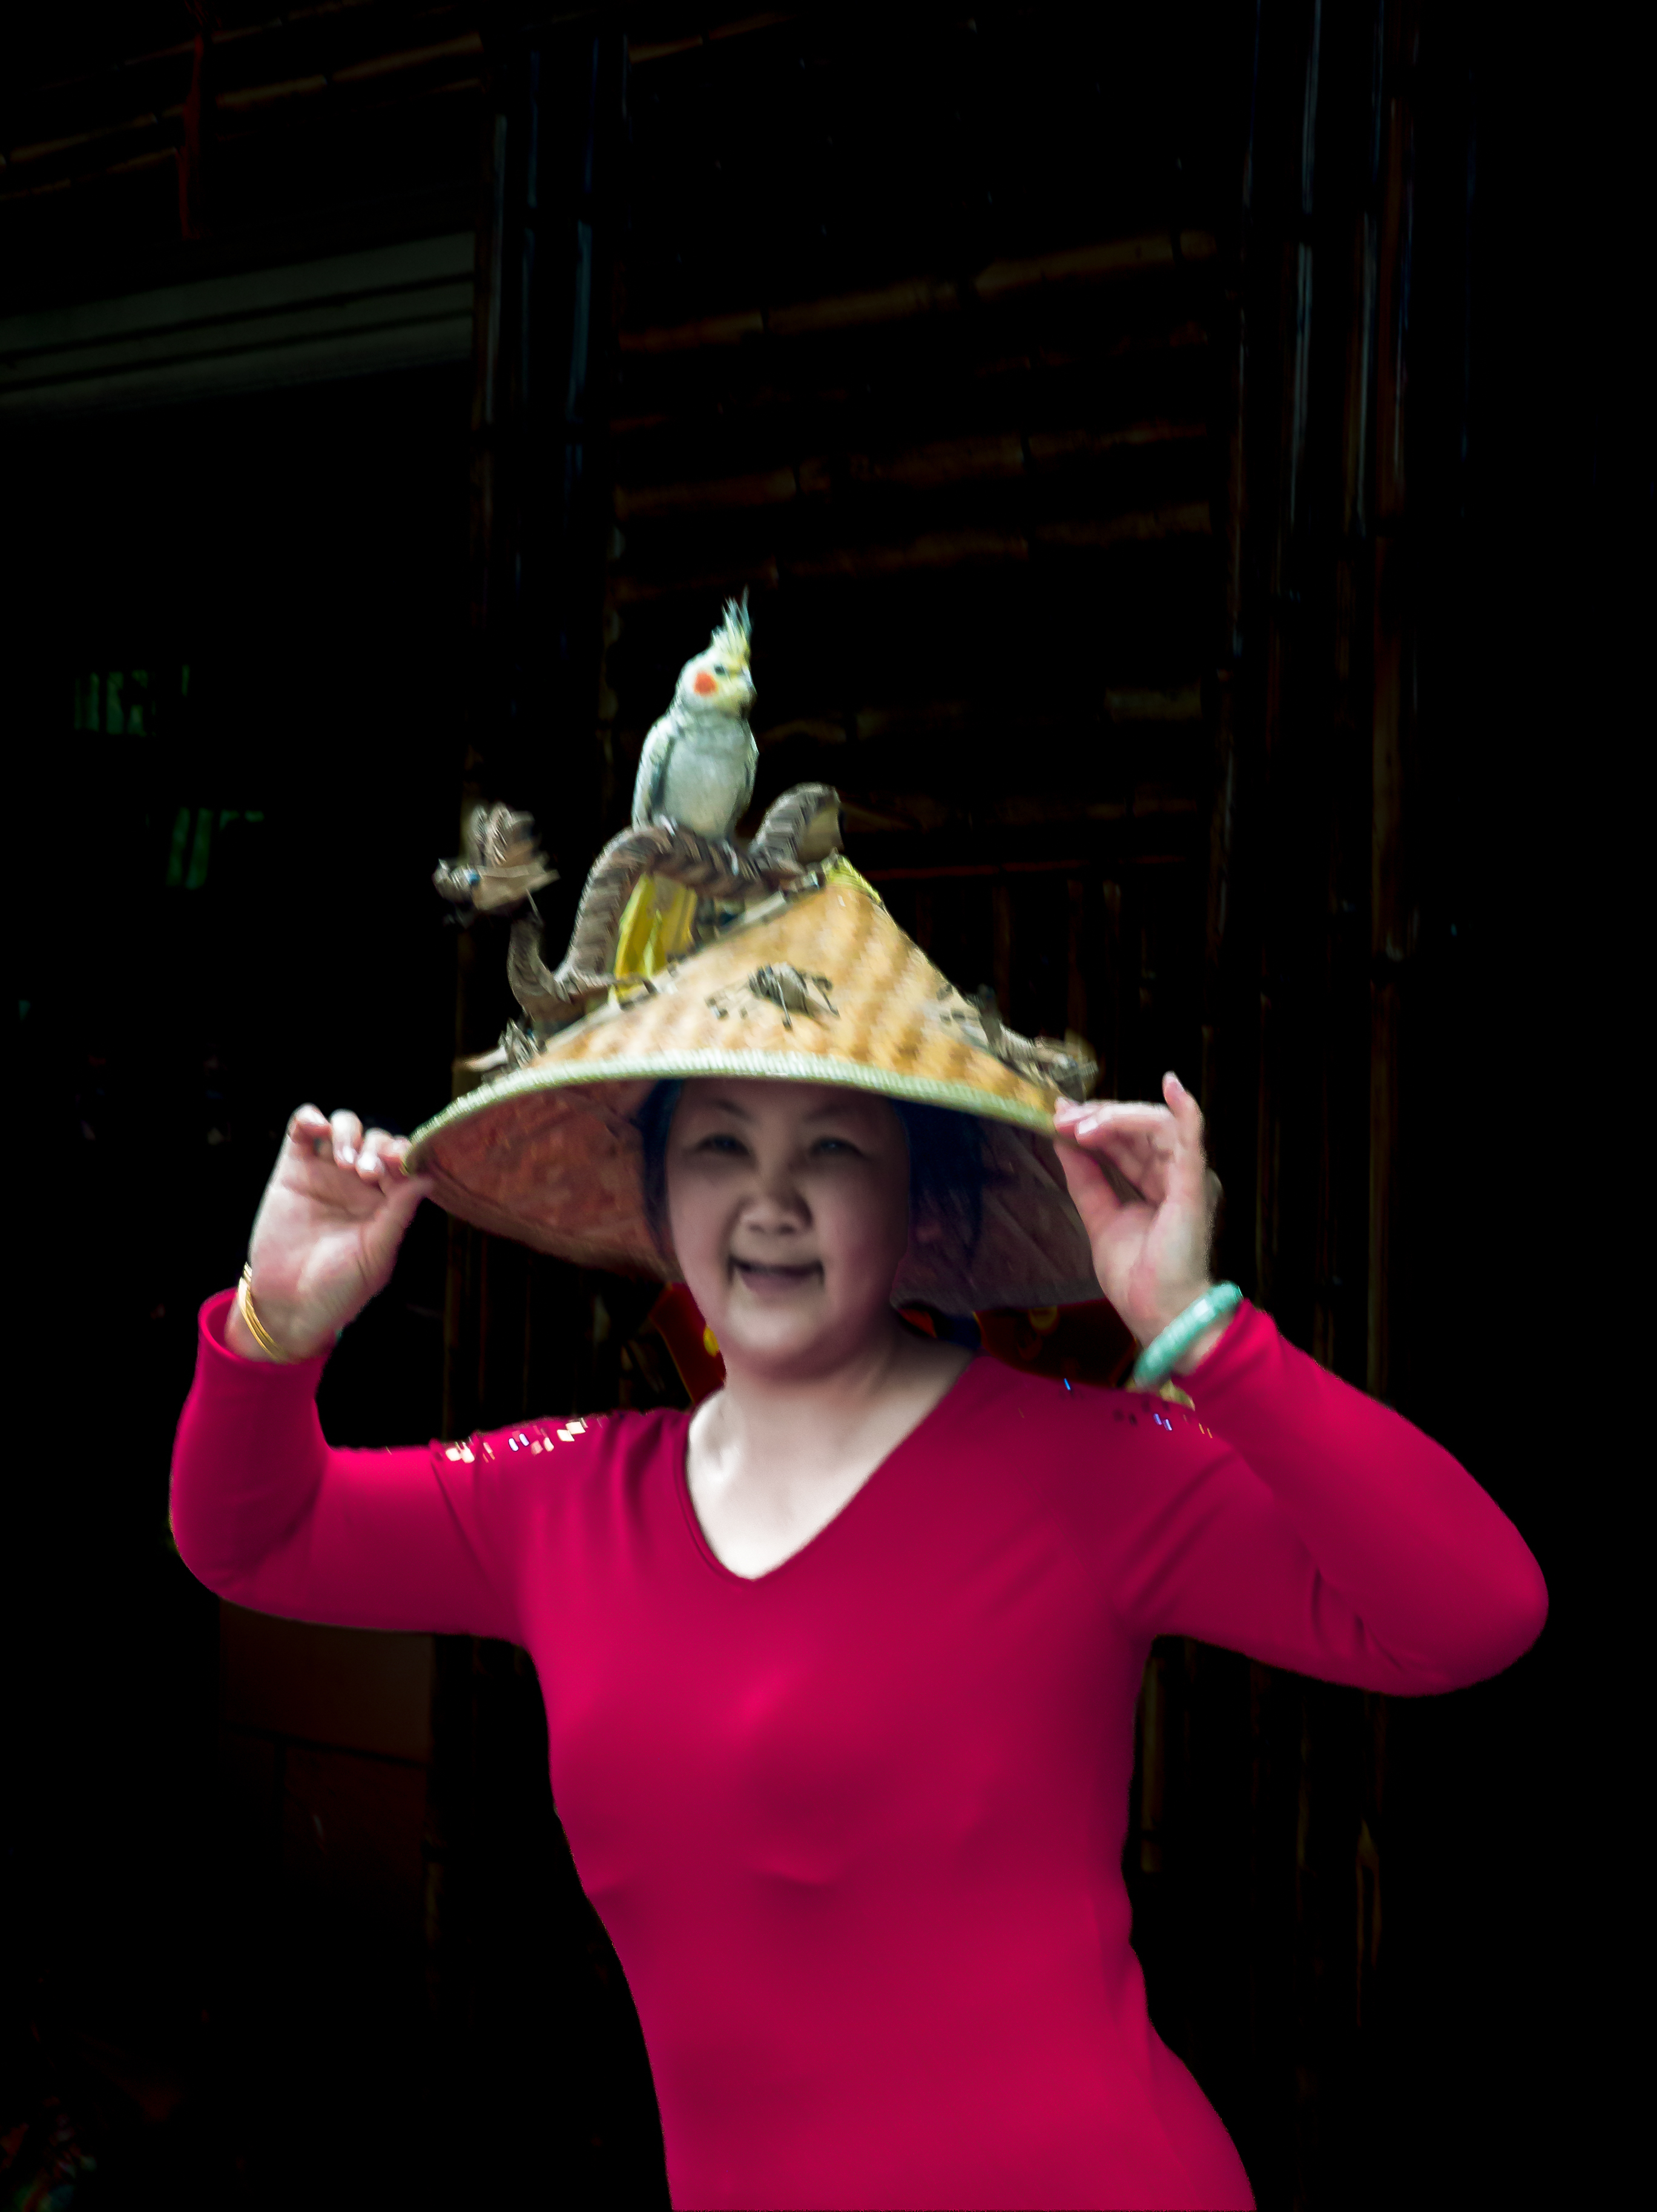
female, smile, vision care, neck, sun hat, sleeve, hat, eyewear, gesture, headgear, fashion design, happy, jewellery, magenta, reptile, event, fun, fashion accessory, costume hat, costume, bracelet, personal protective equipment, selfie